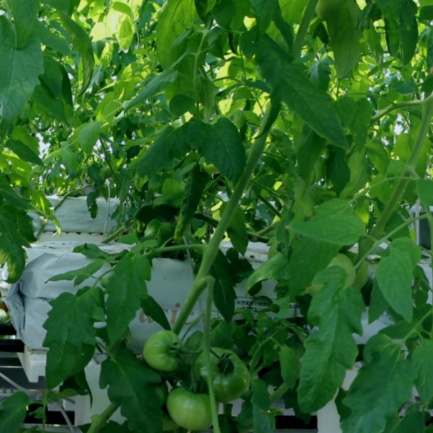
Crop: tomato